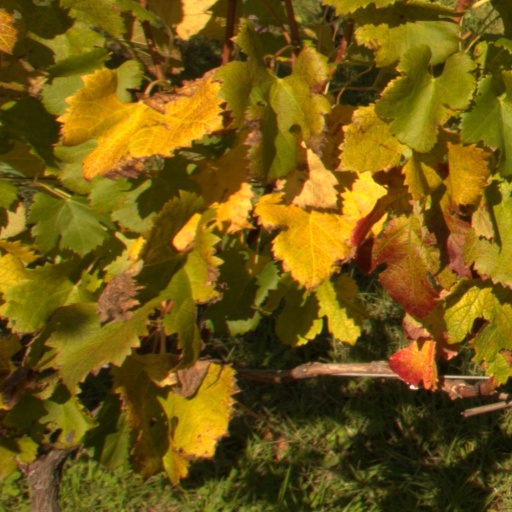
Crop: grape